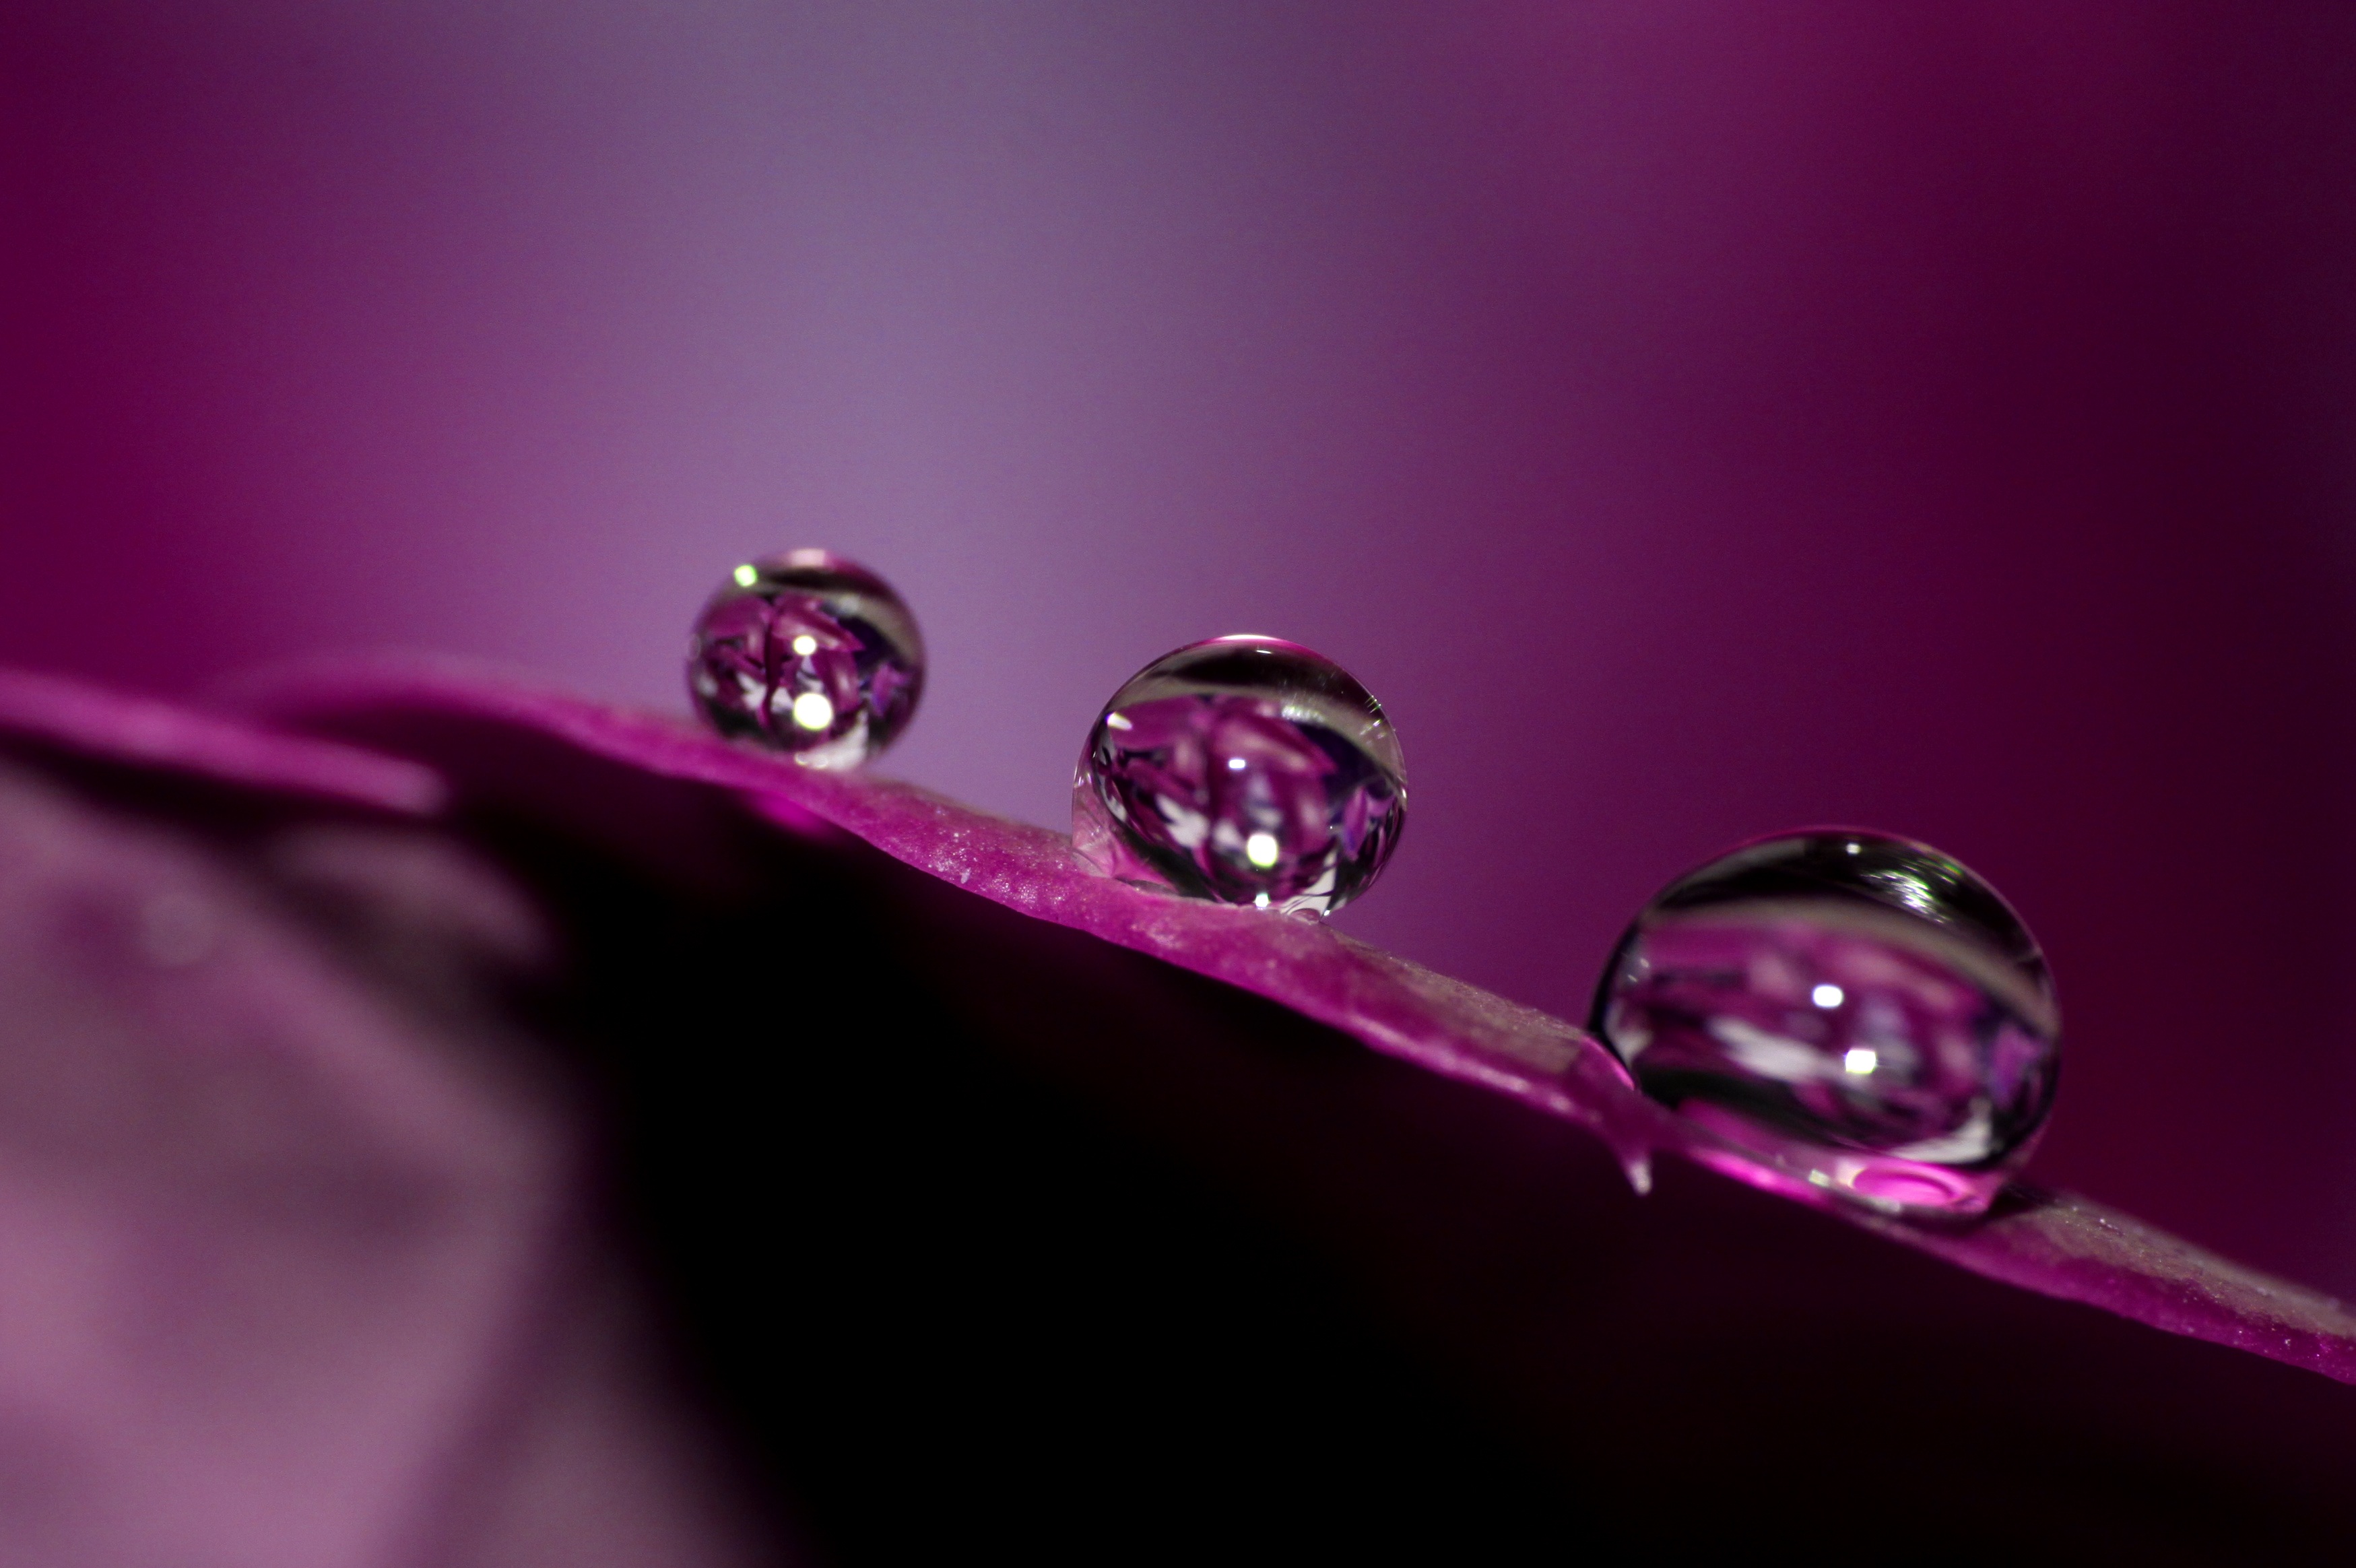
water, drop, dew, photography, purple, petal, pink, close up, jewellery, droplets, moisture, macro photography, fashion accessory